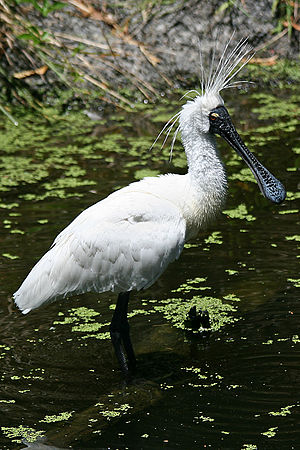
Australsk skestork
Australsk skestork er en storkefugl, der lever i Australien og nabolande.